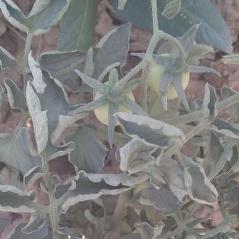
Crop: Tomato
Condition: virosis-d